James W. Nance

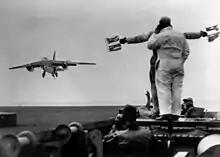
Nance testing the Douglas A-3 Skywarrior aboard USS "Forrestal" in 1956

Following his graduation from Annapolis, Nance was commissioned as an ensign into the United States Navy later that year; he saw service in World War II, serving on USS "North Carolina", and fighting at the Battle of Iwo Jima, as he later reminded ambassadors regarding hardship pay for service in hardship posts.